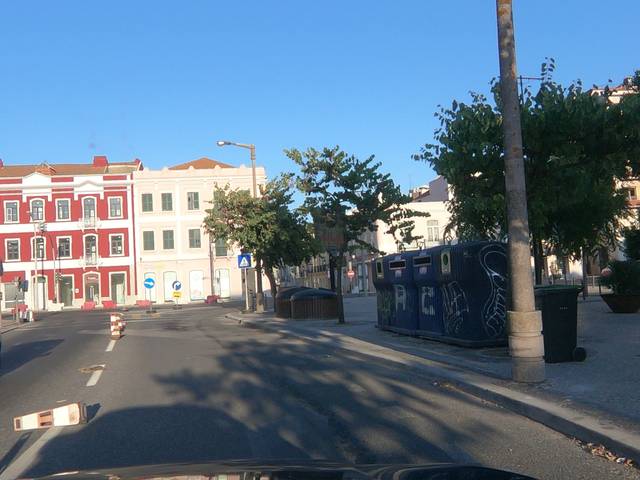
Region: Portugal
Coordinates: 38.525, -8.895